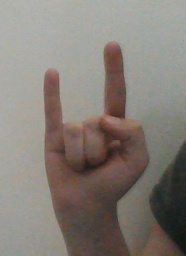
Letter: la